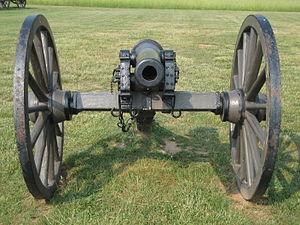
Le rainurage désigne le processus de fabrication de rainures hélicoïdales par l'alésage du canon d'une arme à feu. Ces rayures font tourner le projectile sur lui-même autour de son axe longitudinal, cette rotation permettant la stabilisation gyroscopique et améliorant du même coup sa stabilité aérodynamique et sa précision.